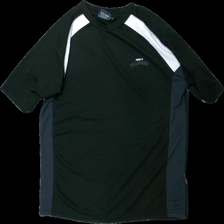
View: front
Type: T-shirt
Category: Men
Brand: Not in the list
Brand text on label: mill brooke
Colors: Black, White, Blue
Material: 1005 polyester
Pattern: Logo print
Cut: C-collar
Size: L
Season: All
Trend: Sports
Damage: lösa trådar
Damage location: top right
Price range: <50
Recommended usage: Recycle
Description: tränings tröja med tryck